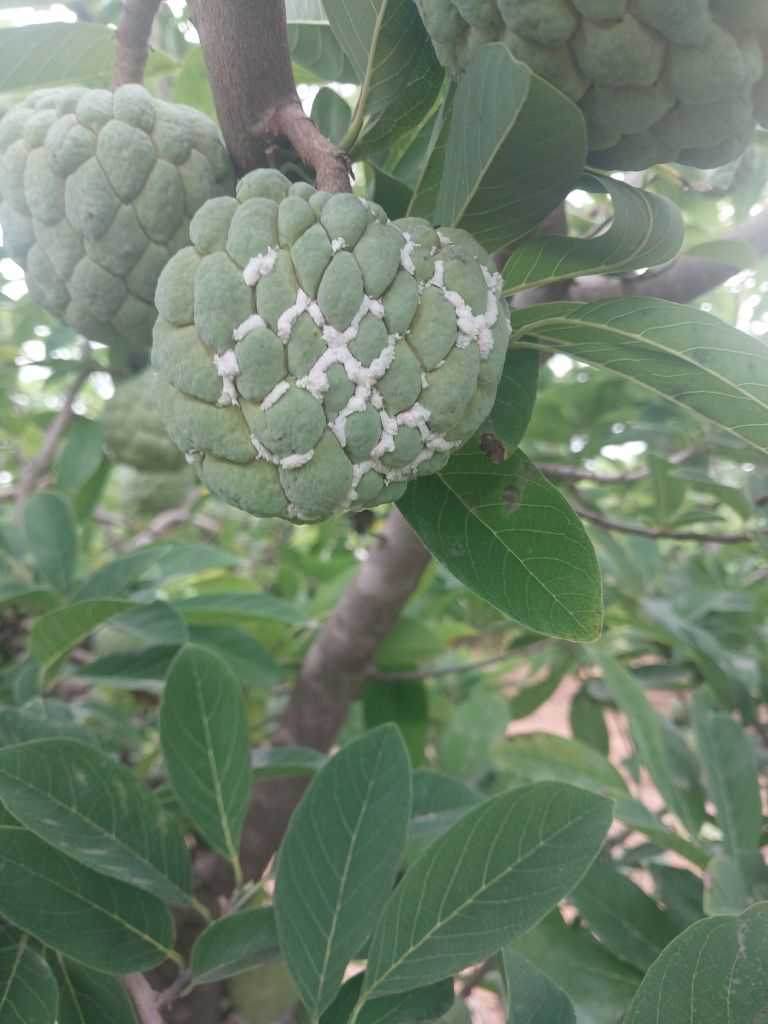
Disease label: Mealy Bug